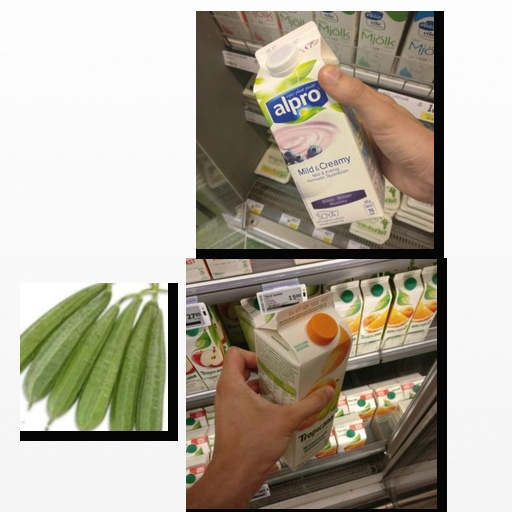
Food items: sponge_gourd, blueberry_soyghurt, mandarin_juice